Ratna Deepam

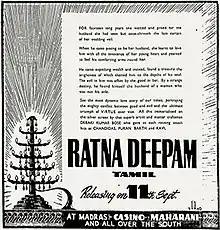
Theatrical release poster

Ratna Deepam is a 1953 Indian film directed by Debaki Bose. The film stars Abhi Bhattacharya and Anupama. It was shot simultaneously in Tamil and Bengali languages. The Bengali version was titled Ratnadeep. The Tamil version was released on 11 September 1953.